Hazara Australians

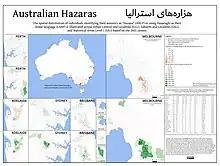
Geographic distribution of the Australian population identifying their ancestry as “Hazara” or using Hazaraghi as their home language

The largest portion of Hazara Australians reside in the LGAs of Dandenong, Ryde (North Ryde, Macquarie Park, Marsfield, Shepparton, Mildura and Top Ryde), The Hills Shire (Castle Hill, Cherrybrook, and Kellyville), Blacktown (Glenwood, Parklea, Stanhope Gardens and Bella Vista) and Sutherland Shire (Miranda). Ethnic Hazaras are believed to reside in suburbs such as Auburn and Merrylands.